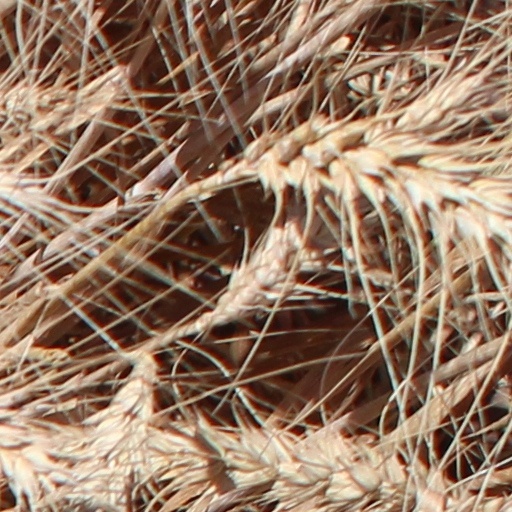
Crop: wheat